2019 Iran floods

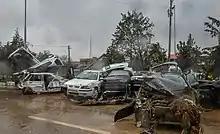
Damage of flooding in Shiraz

On 25 March, flash floods following heavy rains in Southwestern Iran in the vicinity of the city of Shiraz killed 19 people and injured more than 200 others. Many people were traveling for the Nowruz holiday, and were injured or killed when their cars were swept off of roads. Rain was short but heavy, lasting in two bursts of approximately 15 minutes each; however, the impact was exacerbated by the heavy road traffic at the time. Iran's Meteorological Organisation gave warnings for further floods, as heavy rains were expected to last at least until 27 March. The leader of the Iranian Ministry of Energy has stated that climate change was a contributing factor to the flooding. As of 26 March 2019, 20 of Iran's 31 provinces are either currently flooded or facing the possibility of imminent flooding.